George Knight-Bruce

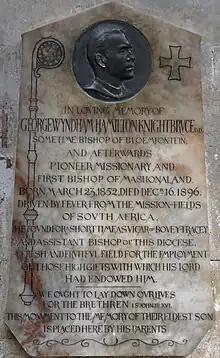
Memorial in Exeter Cathedral

He was born in 1852 in Devonshire, was the eldest son of Lewis Bruce Knight-Bruce of Roehampton Priory, Surrey, and his wife (and cousin), Caroline Margaret Eliza, only daughter of Thomas Newte Mountford Newte of Tiverton in Devonshire. Sir James Lewis Knight-Bruce was his grandfather.